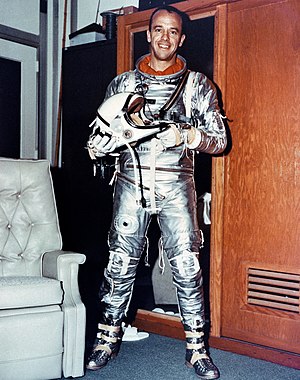
Døde i 1998 / Juli
Døde i 1998 er en liste over notable personer, der er afgået ved døden i 1998.